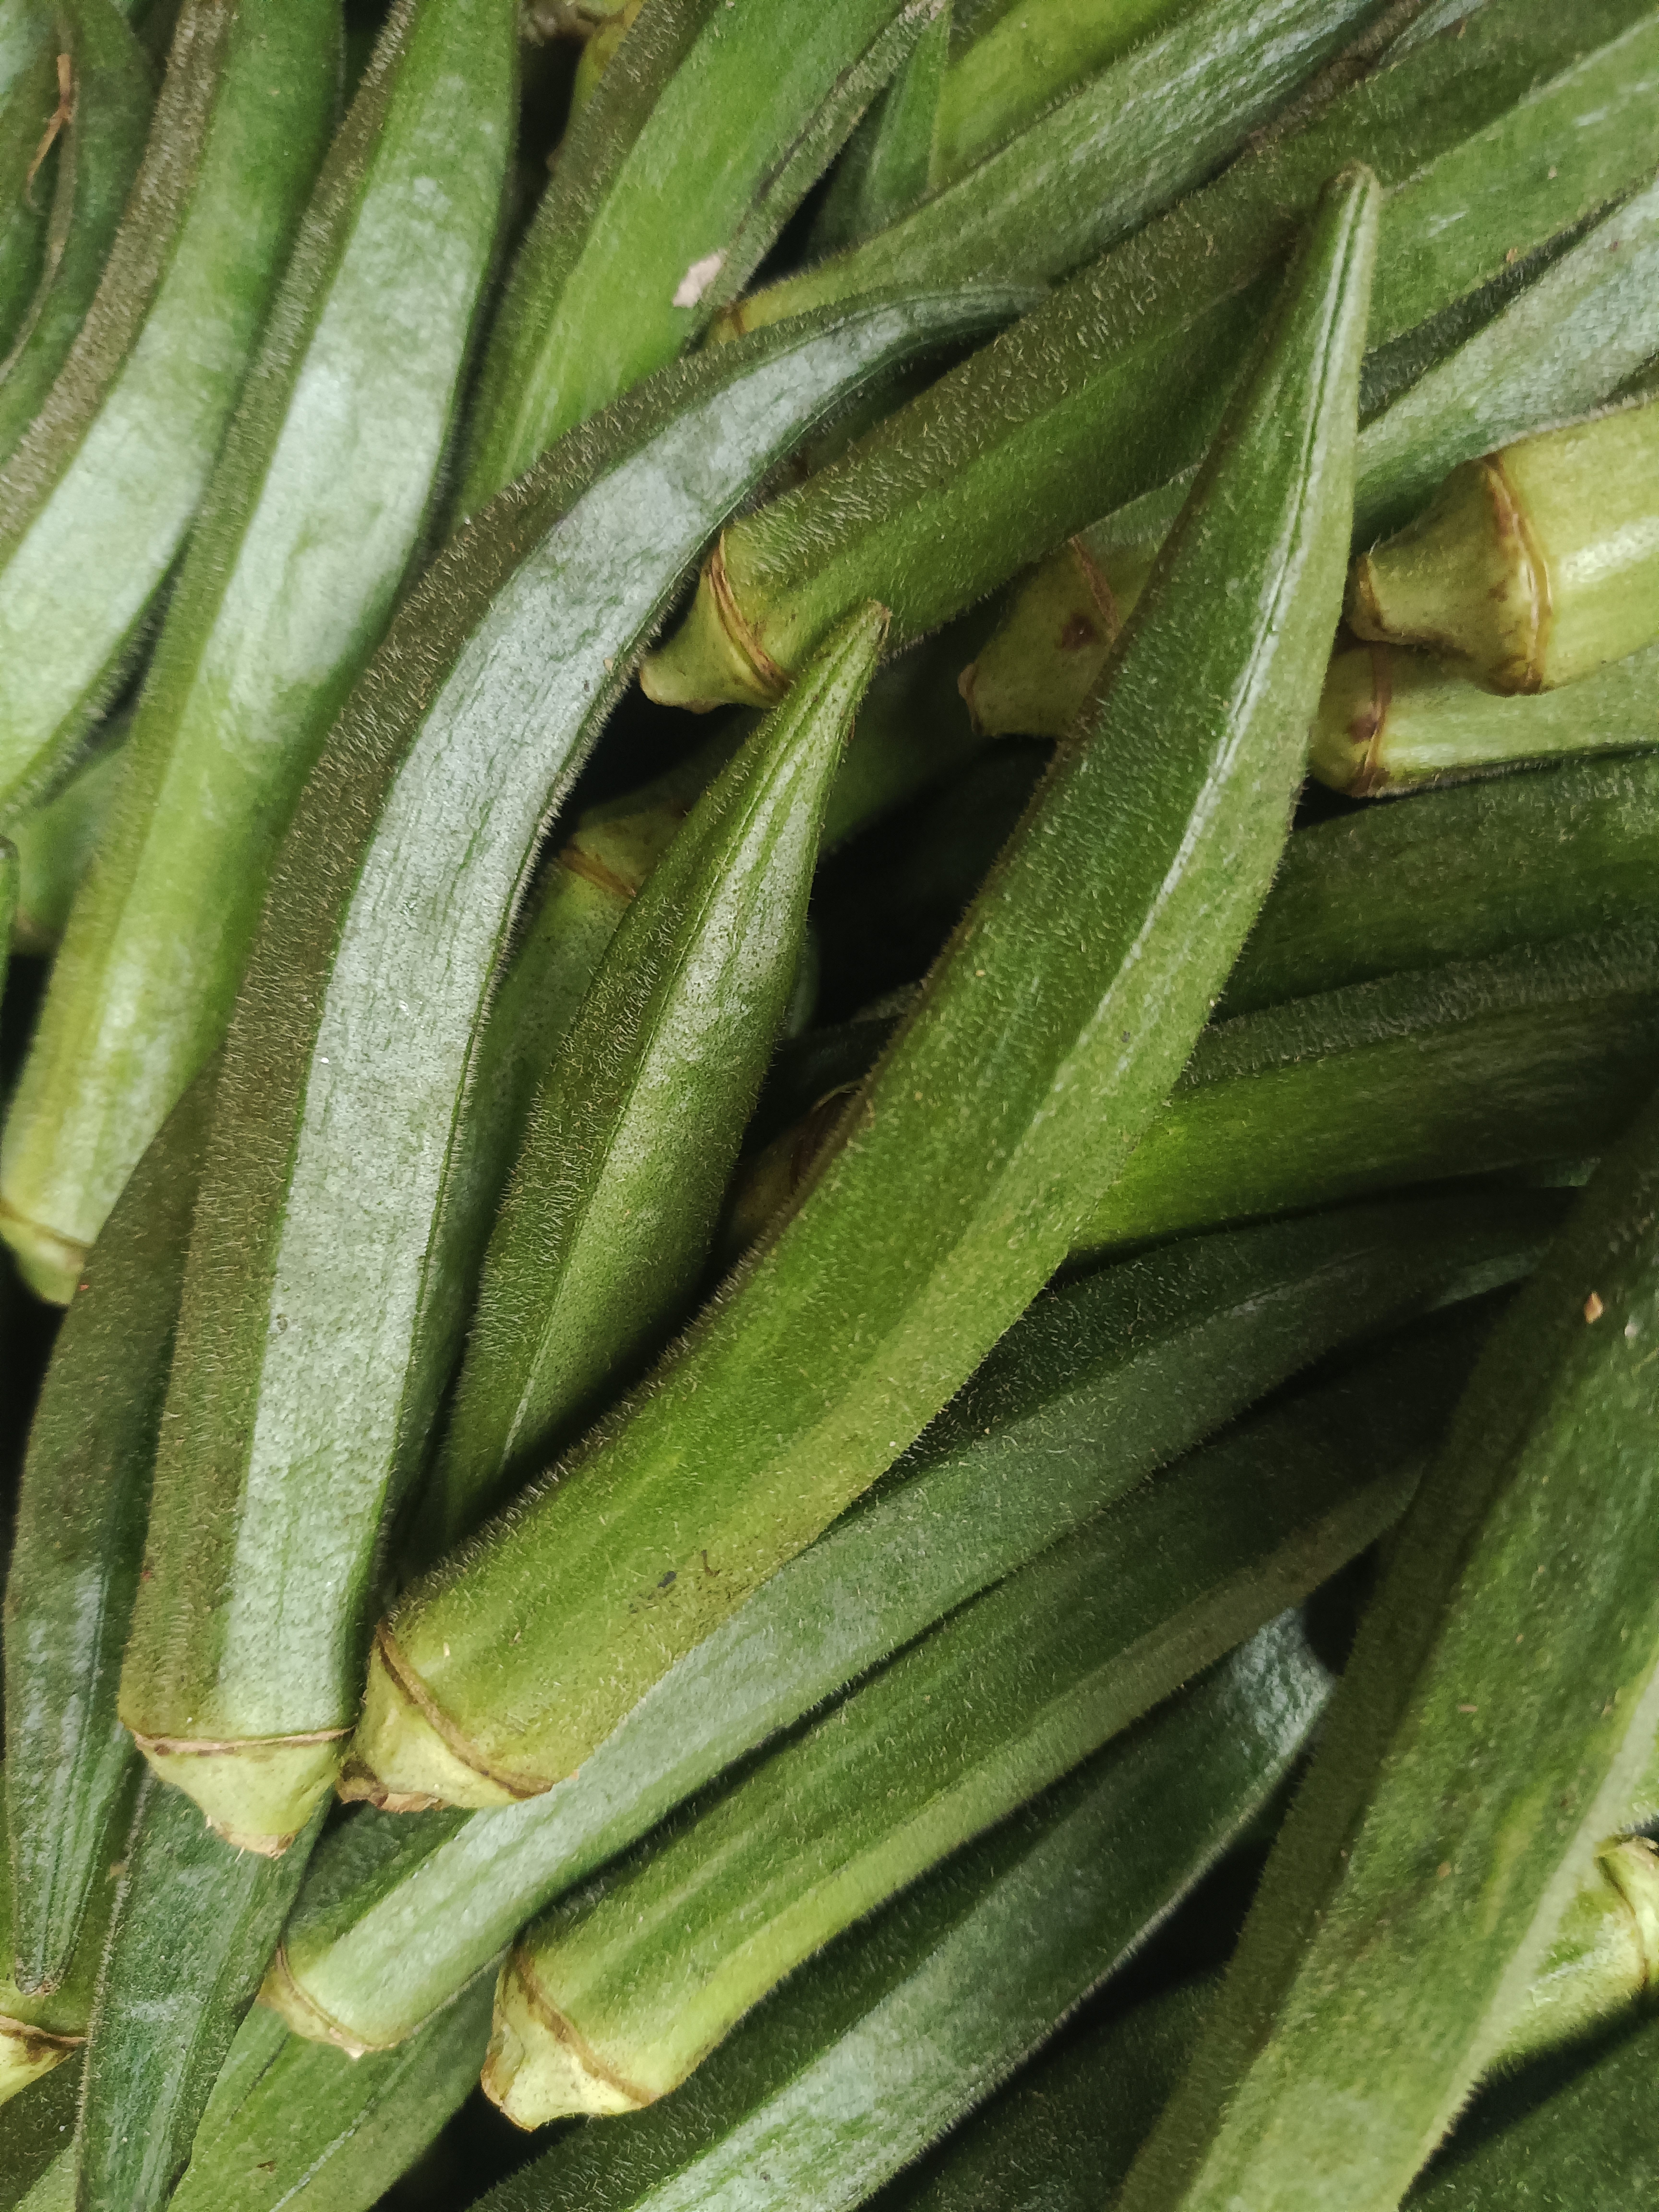
Label: Abelmoschus esculentus